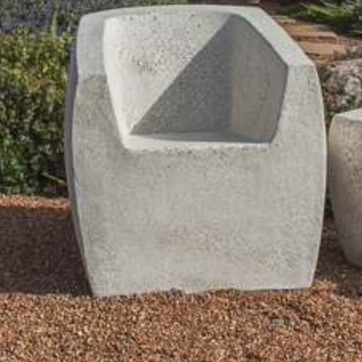
Material: stone